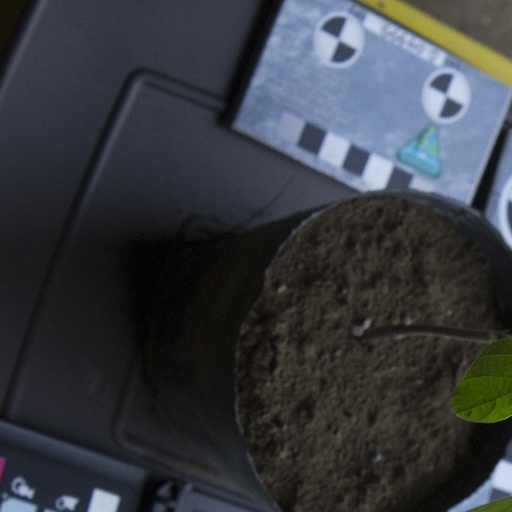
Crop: soybean